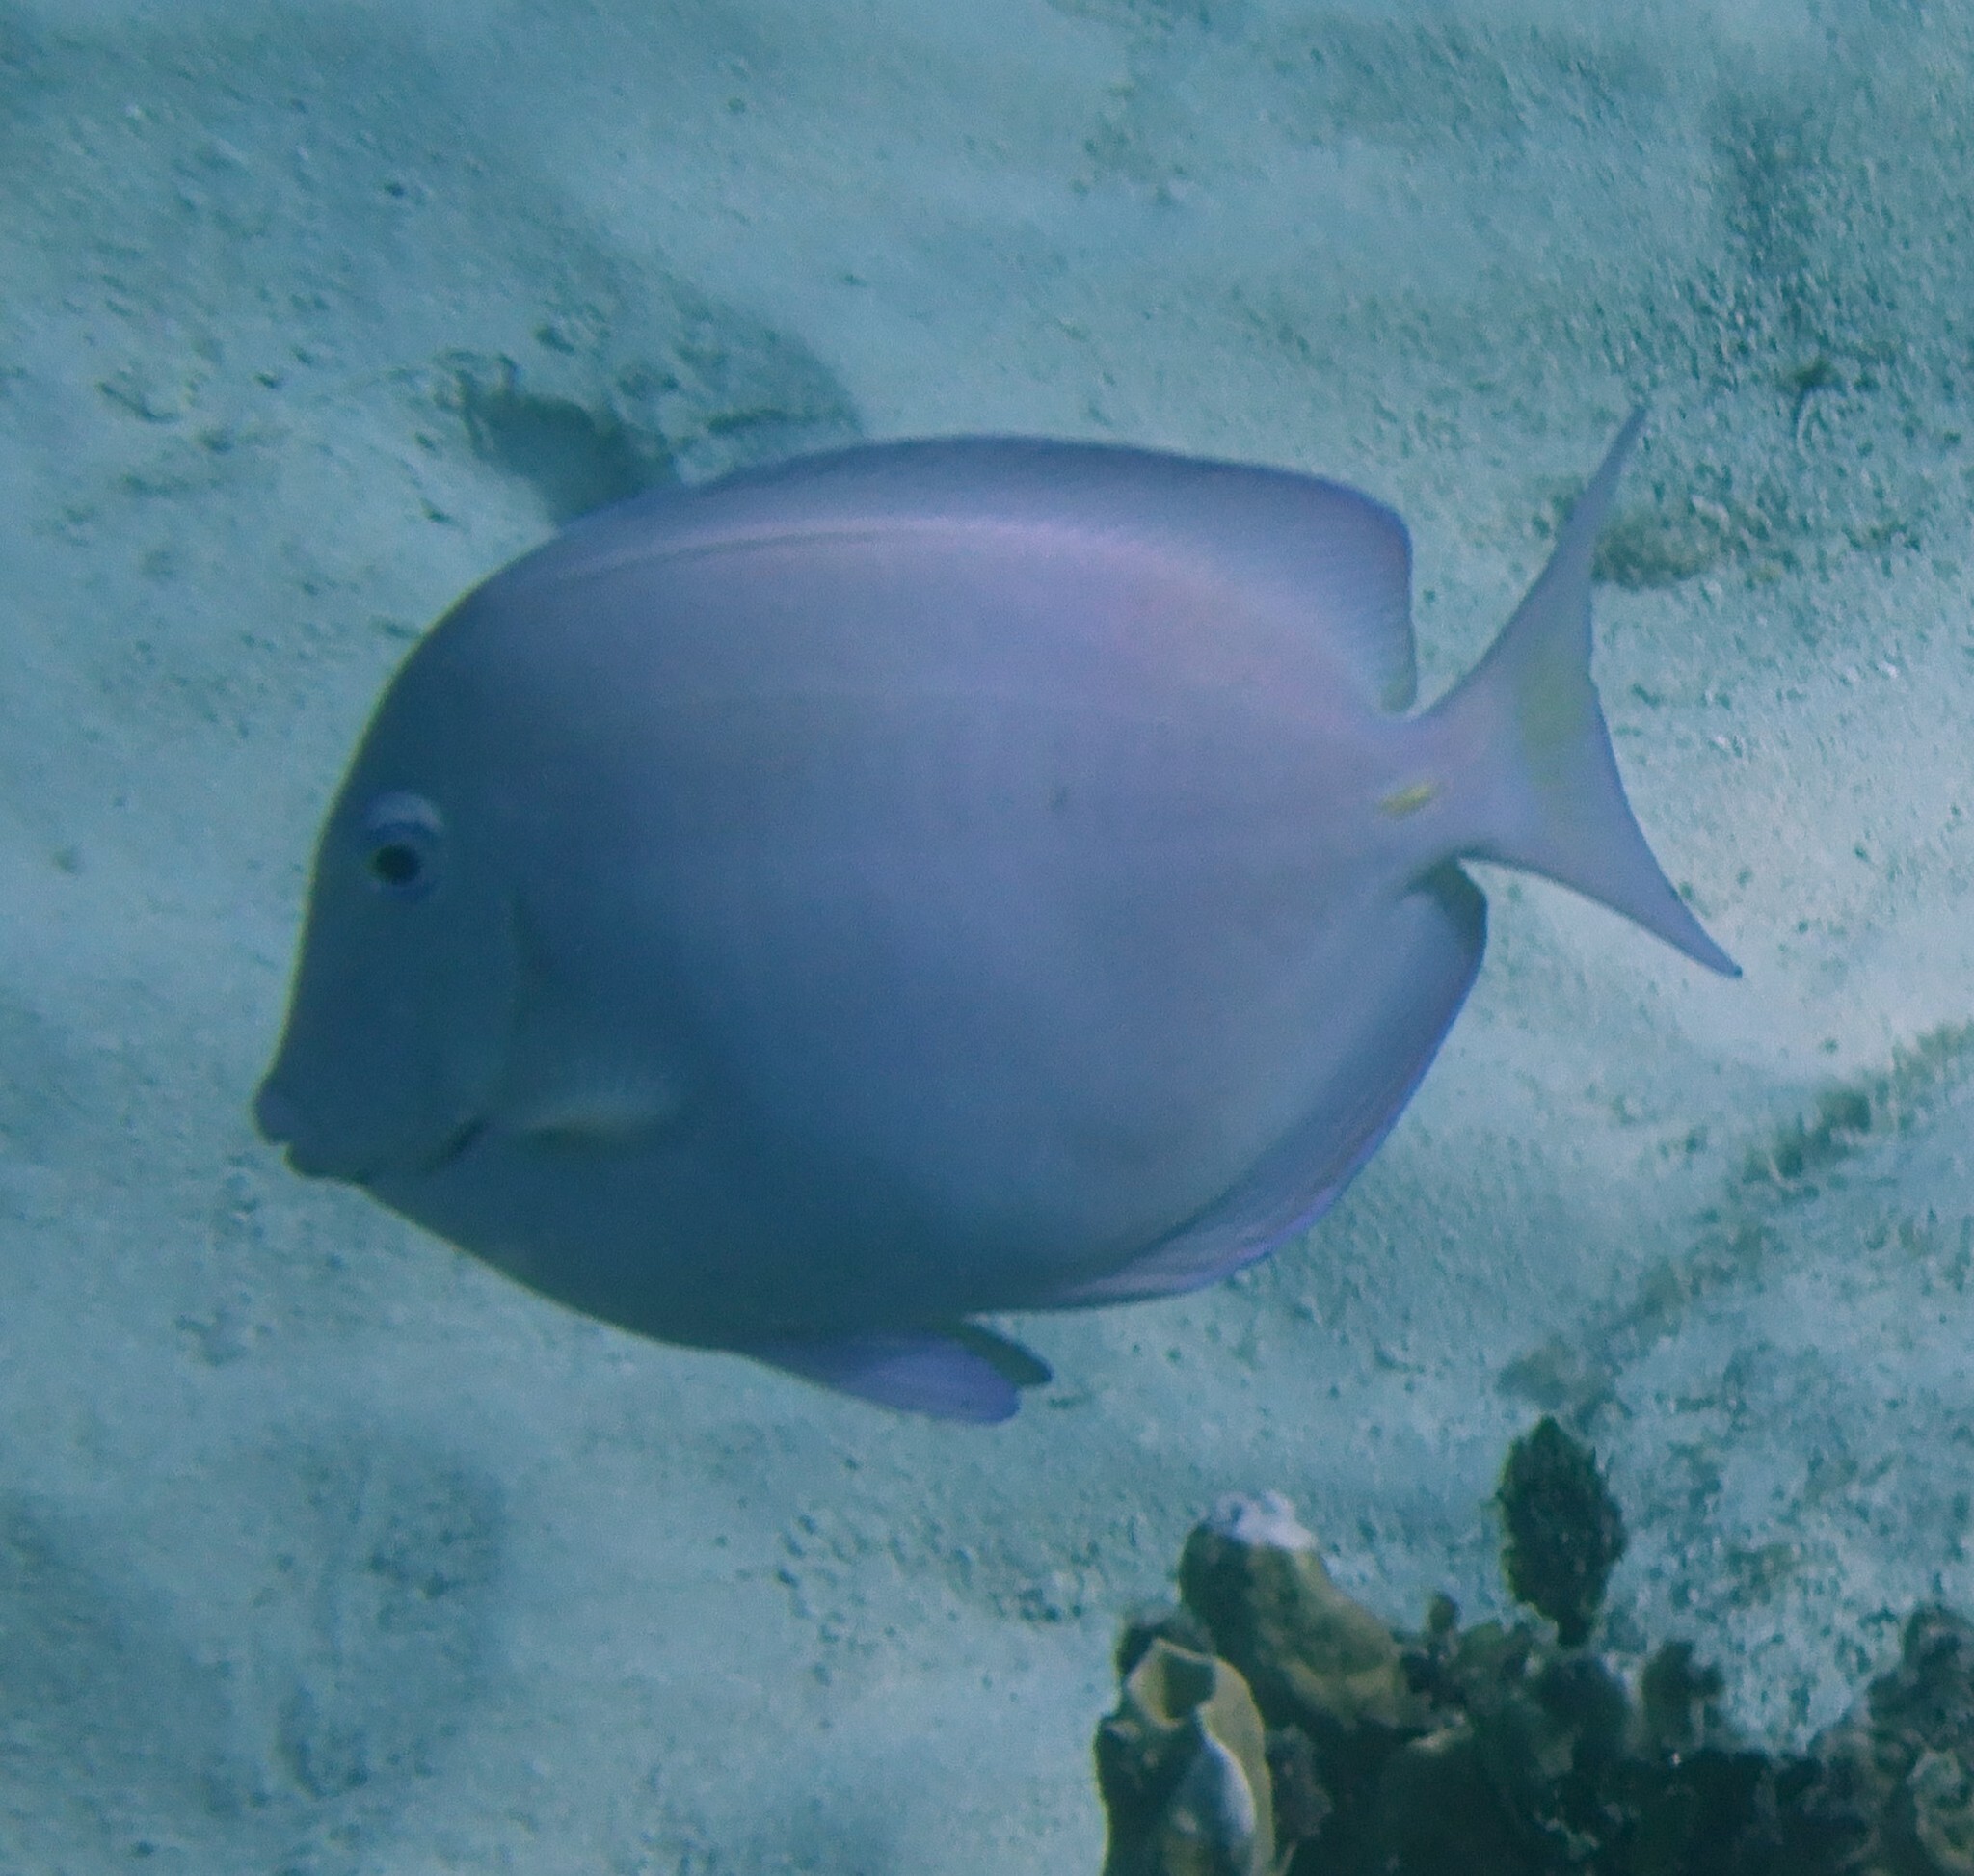
Acanthurus coeruleus (Atlantic Blue Tang)